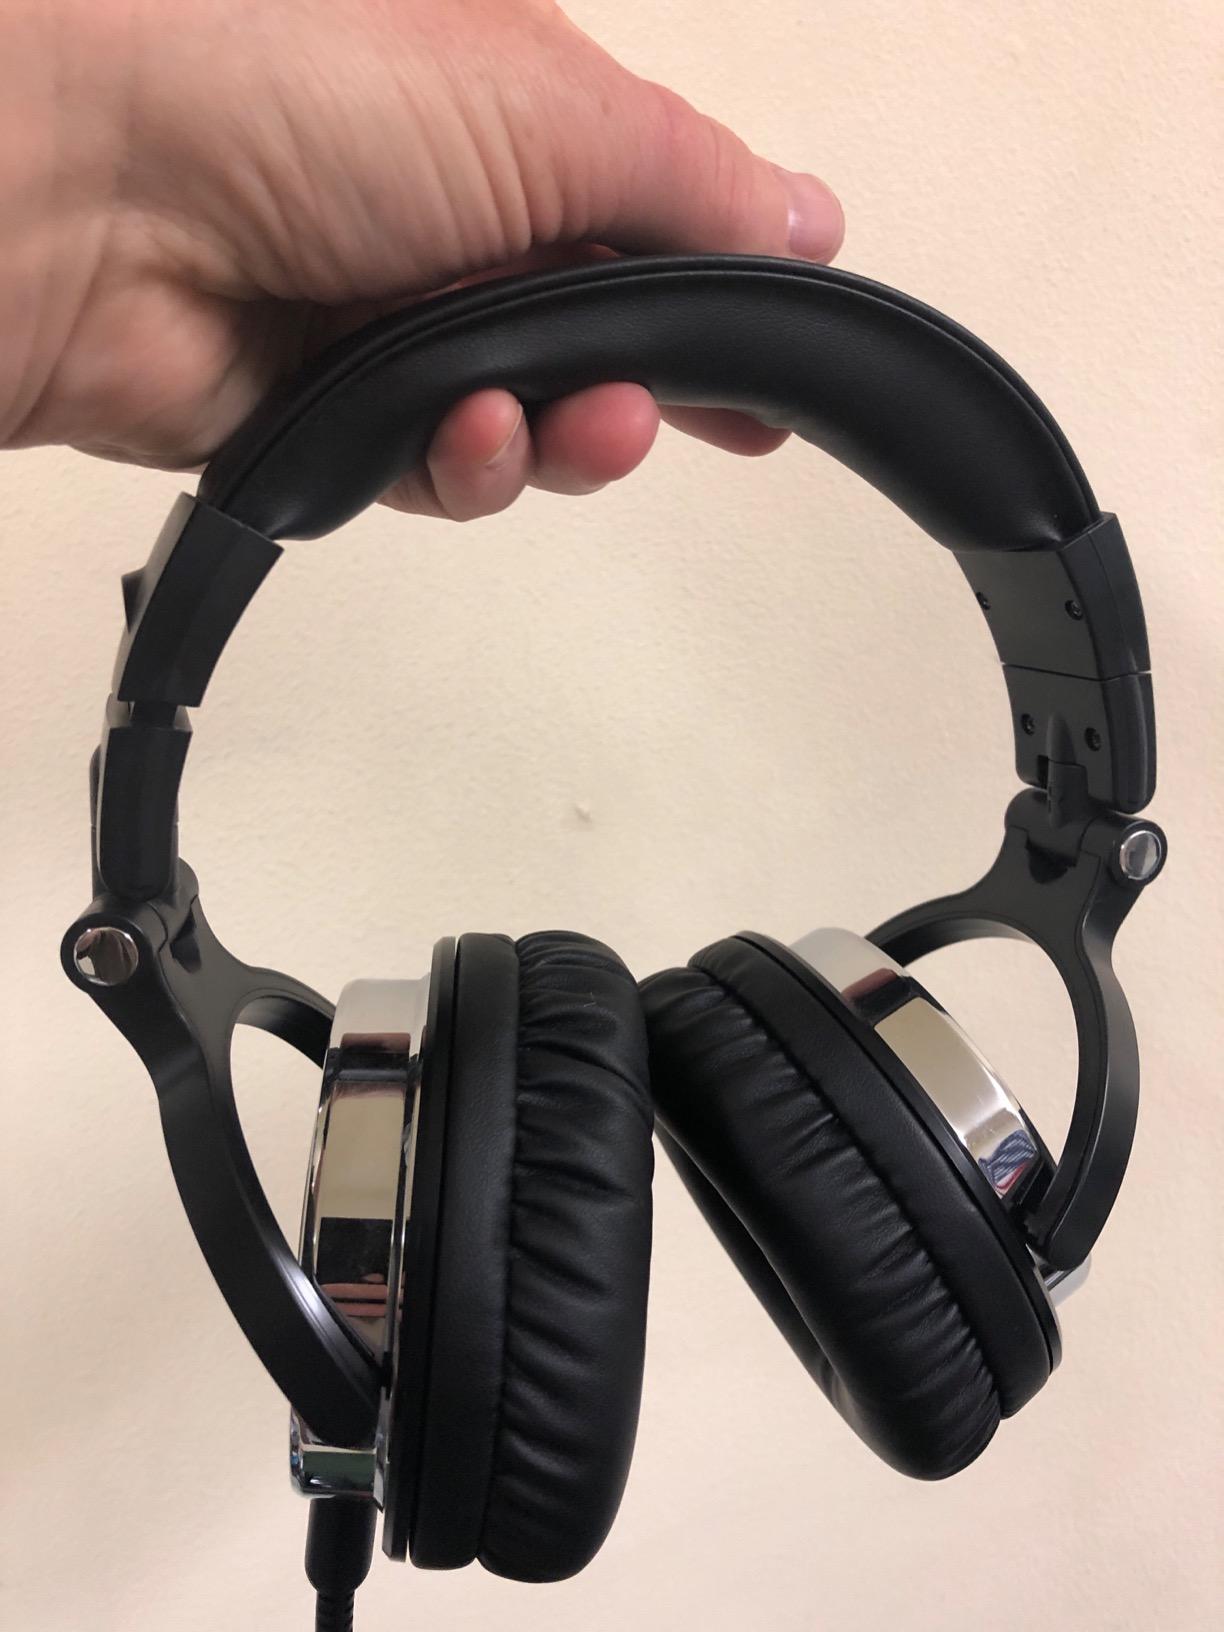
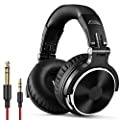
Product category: headphones
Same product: yes